The Politics of Anti-Semitism

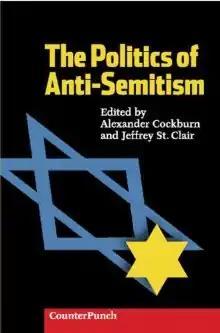

The Politics of Anti-Semitism is a book edited by Alexander Cockburn and Jeffrey St. Clair and published by AK Press in 2003.